Division of Maranoa

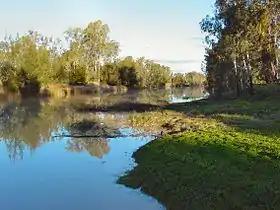
The Maranoa River, the division's namesake

The division was proclaimed in 1900, and was one of the original 65 divisions to be contested at the first federal election. It is named after the Maranoa River, which runs through the division. Located in the mostly rural southwestern portion of the state, towns located in Maranoa include Charleville, Cunnamulla, Dalby, Roma, Kingaroy, Stanthorpe, Winton and Warwick.